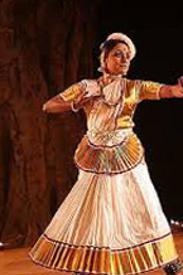
Dance form: mohiniyattam